Castle of Alcácer do Sal

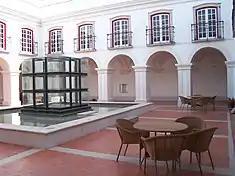
A view of the modern encroaching on the ancient: the cloister of the castle

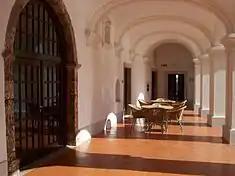
The Romanticised interiors of the "Pousada" ("hostel")

The castle is located on a hilltop on the edge of the rural area of Alcácar do Sal, isolated over the town, river and adjacent terrains. Within the courtyard of the castle is the Church of Santa Maria do Castelo.